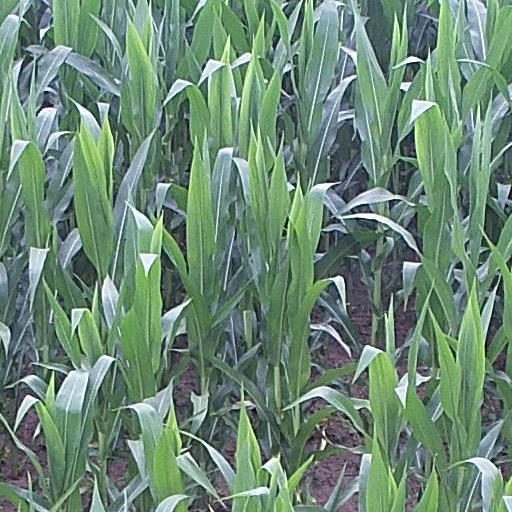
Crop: maize; corn